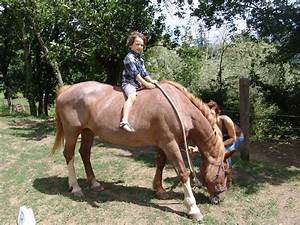
Label: horse